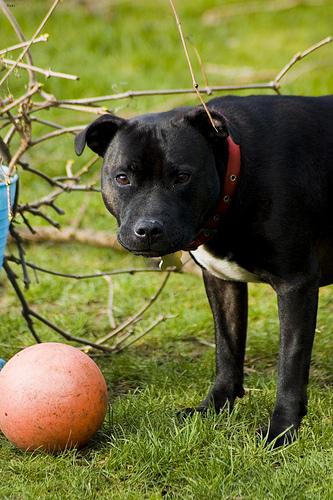
Breed: staffordshire bull terrier